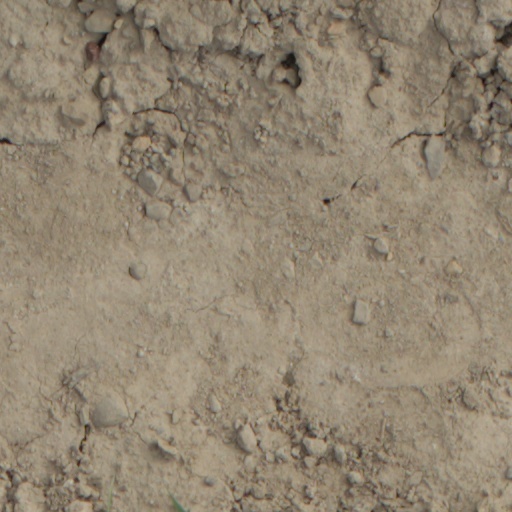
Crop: wheat